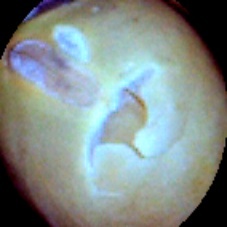
Label: Skin-damaged